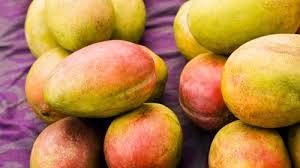
Label: Mango